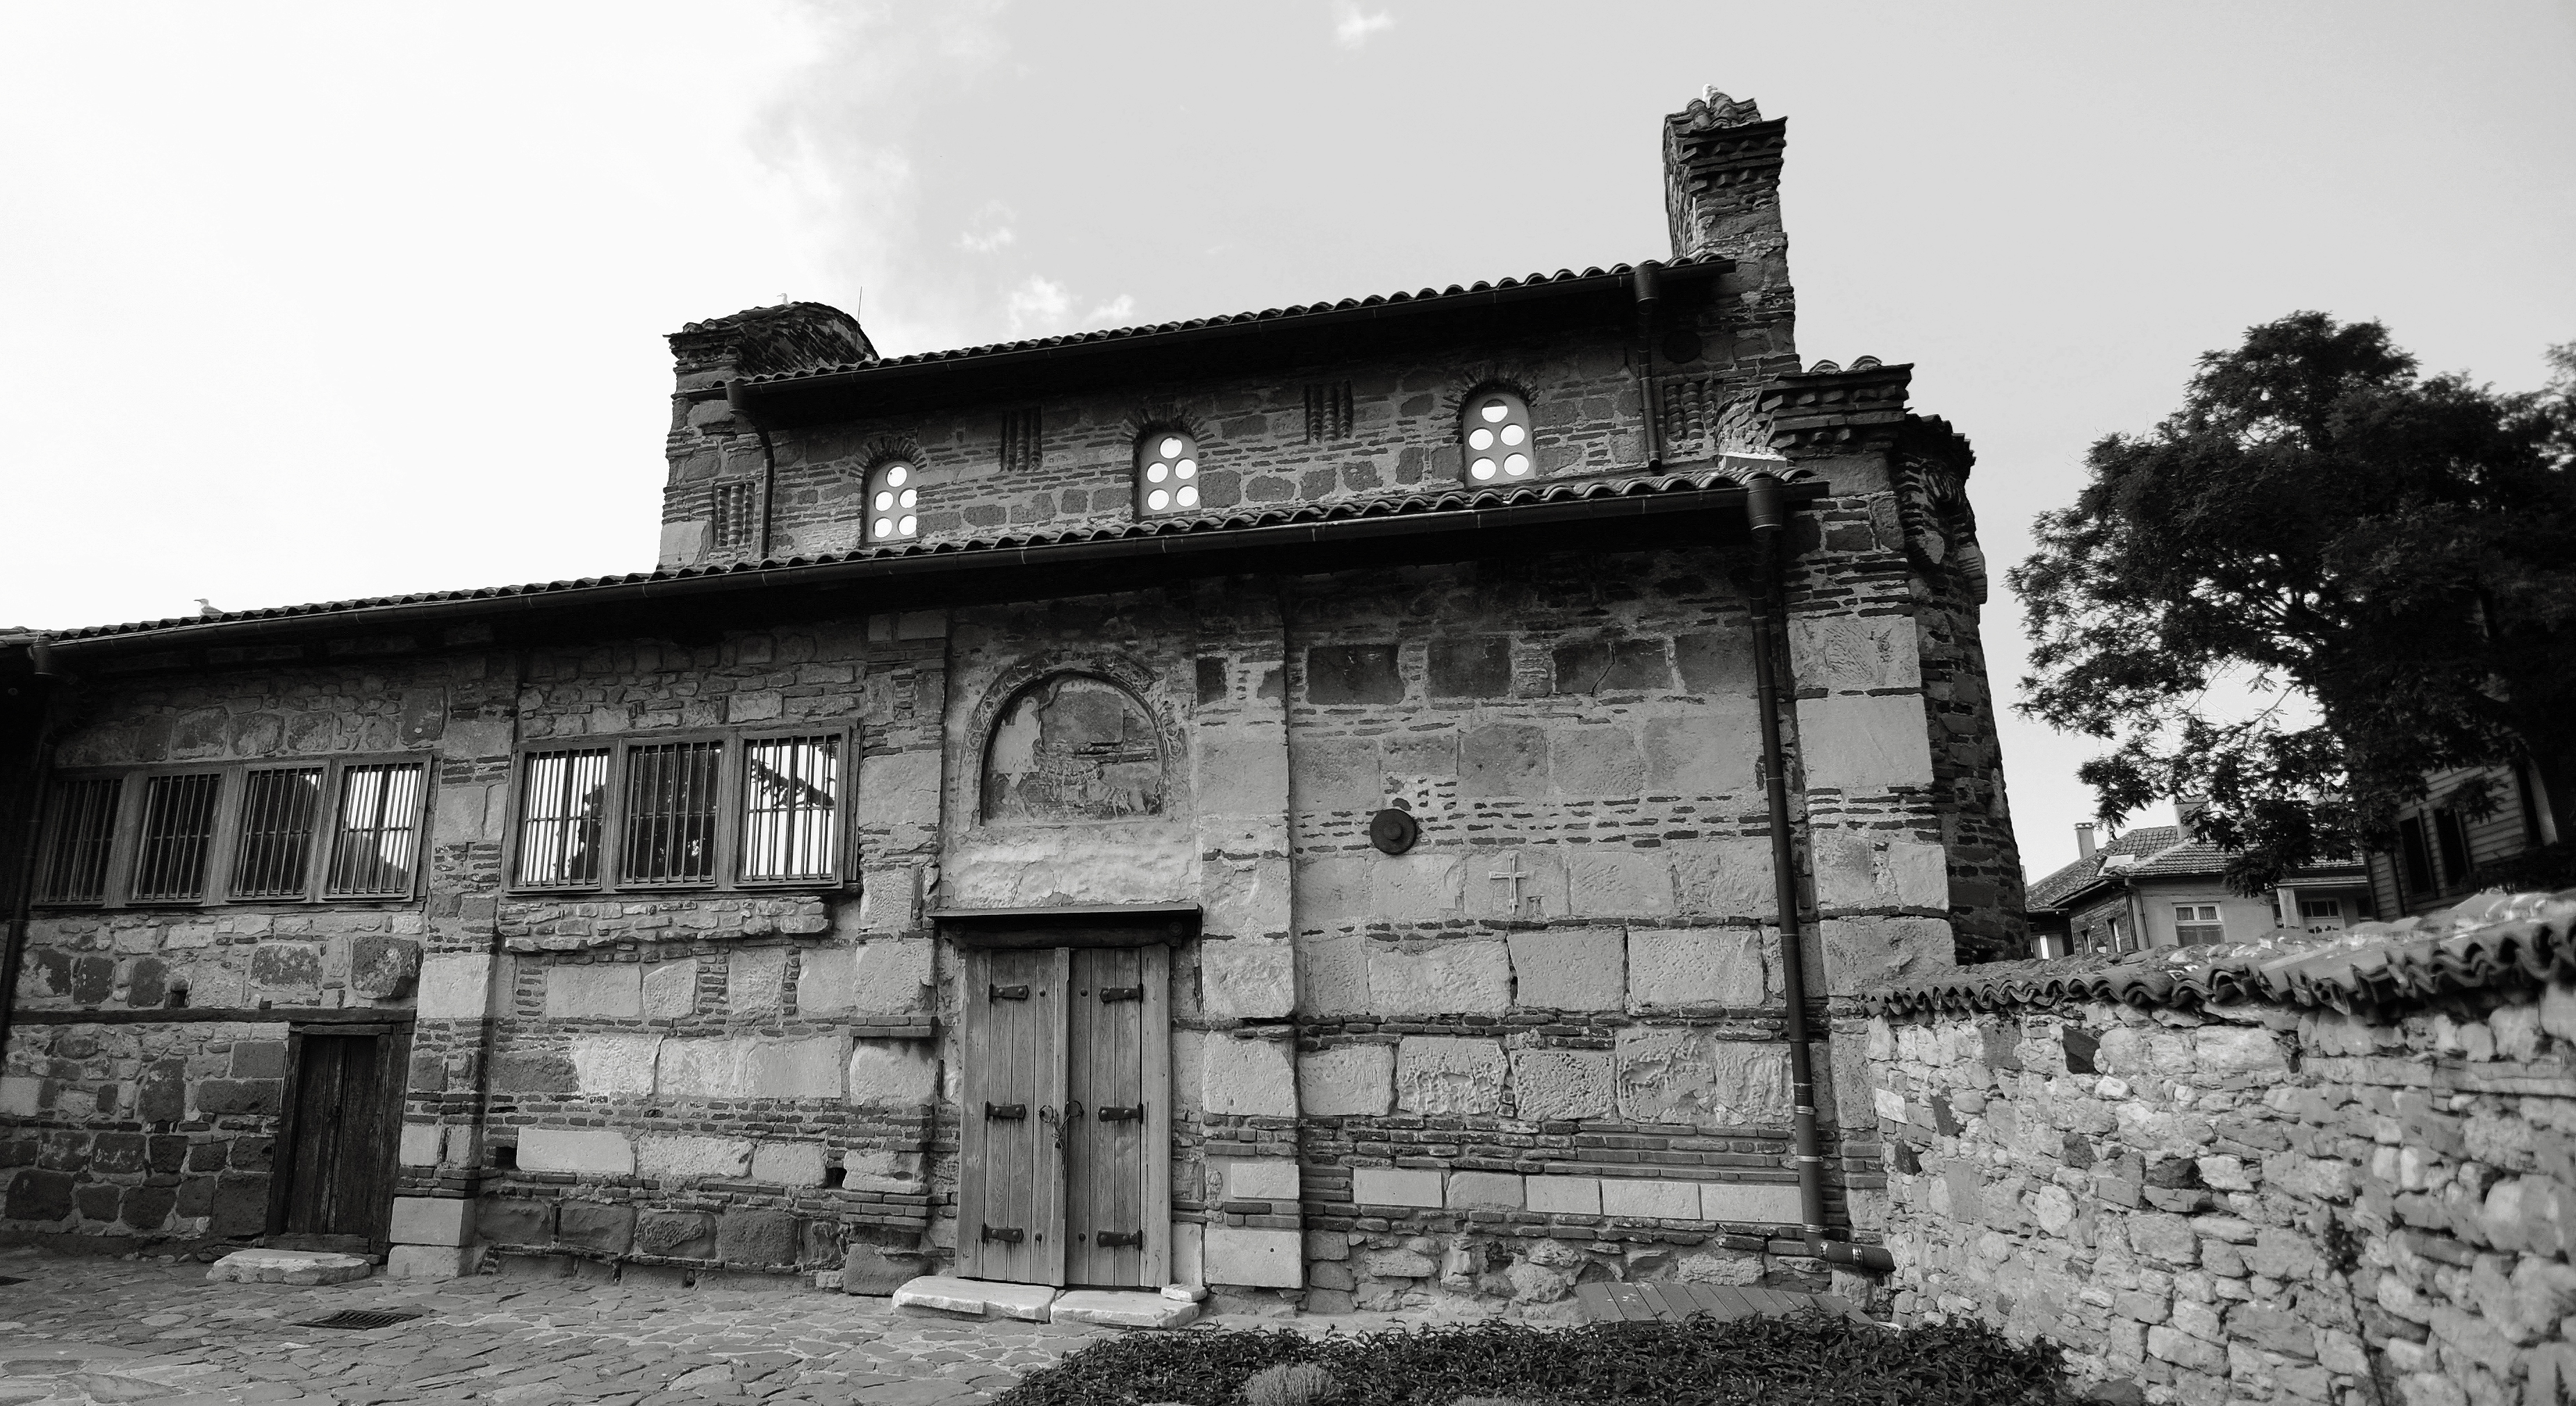
sea, coast, black and white, architecture, wood, house, building, stone, europe, museum, facade, church, exterior, black, monochrome, brick, painting, art, ruins, iconography, europa, history, christianity, orthodox, nave, unesco, eastern, basilica, fresco, estate, apse, murals, icon, brickwork, worldheritage, icons, bulgaria, burgas, byzantine, biserica, arhitectura, orthodoxy, iconografie, icoana, ortodoxa, fresca, frescoes, caramida, zidarie, byzantium, piatra, nesebar, bulgarian, nessebar, mesembria, muzeu, nesebur, svetistefan, churchofststephen, threenave, fatada, rural area, eik n, urban area, monochrome photography, ancient history